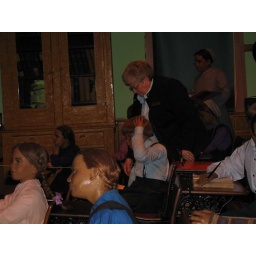
Tuck that shirt in boy and make yourself decent!